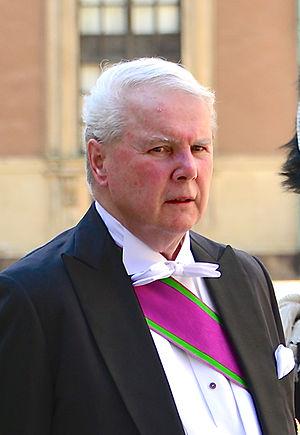
Benedikte de Danemark et Ricardo de Sayn-Wittgenstein-Berleburg sur le chemin de l'église du château au palais royal à Stockholm avant le mariage entre la princesse Madeleine et Christopher O'Neill 8 Juin 2013.Español: Benedicta de Dinamarca y Ricardo de Sayn-Wittgenstein-Berleburg en el camino a la iglesia del castillo en el Palacio Real de Estocolmo antes de la boda entre la princesa Magdalena y Christopher O'Neill 08 de junio 2013.
Andreas, prince de Saxe-Cobourg et Gotha, duc de Saxe est un prince allemand à la tête de la Maison de Saxe-Cobourg et Gotha depuis 1998. Il est le petit-fils de Charles-Édouard de Saxe-Cobourg et Gotha, le dernier duc régnant de Saxe-Coburg et Gotha.
Le titre de duc de Saxe-Saalfeld est un titre nobiliaire allemand donné à partir de 1680 à une branche cadette du rameau ernestin de la maison de Wettin. Le titre a évolué en fonction des ajouts territoriaux : à partir de 1735, il devient duc de Saxe-Cobourg-Saalfeld et entre 1826 à 1918, duc de Saxe-Cobourg et Gotha.
La maison de Saxe-Cobourg et Gotha est un rameau de la maison de Wettin issue de la branche ernestine.
La descendance de la reine Victoria désigne l'ensemble des personnes ayant pour ancêtres Victoria du Royaume-Uni et son mari le prince consort Albert de Saxe-Cobourg-Gotha.